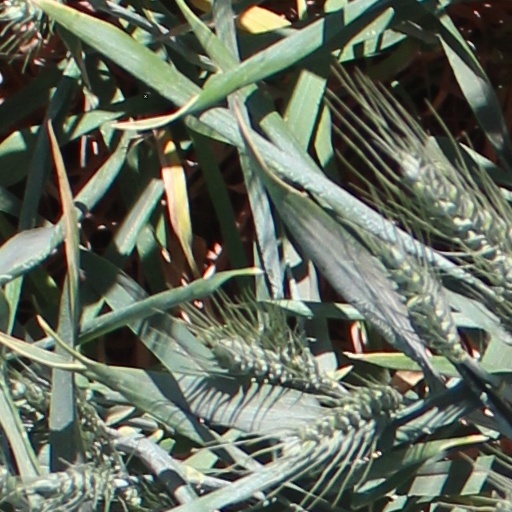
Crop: wheat